Airport West

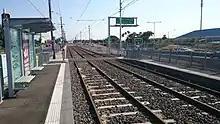
Tram stop 56 ( Earl St-Matthews Ave) at Airport West

Westfield Airport West is a shopping center that was built in the northern corner of the suburb. Opening in 1976 and undergoing redevelopments in 1982 and 1999, it includes Target, Kmart, Coles, Woolworths, Aldi and a Village Cinemas complex. Other shopping areas in the suburb are also located on McNamara Avenue. The suburb contains much light industrial, manufacturing, and freight businesses due to its proximity to Essendon Airport, Melbourne Airport and Essendon DFO.